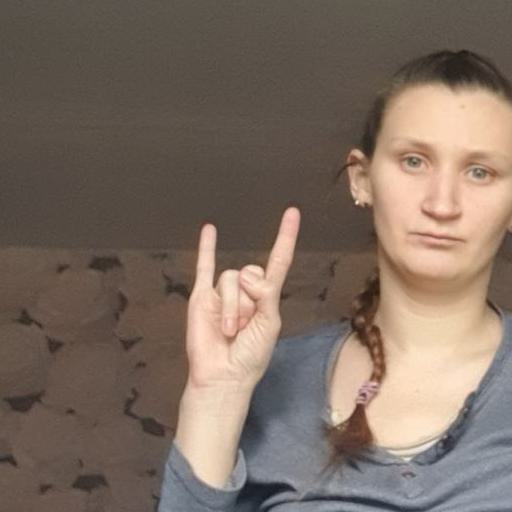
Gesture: rock